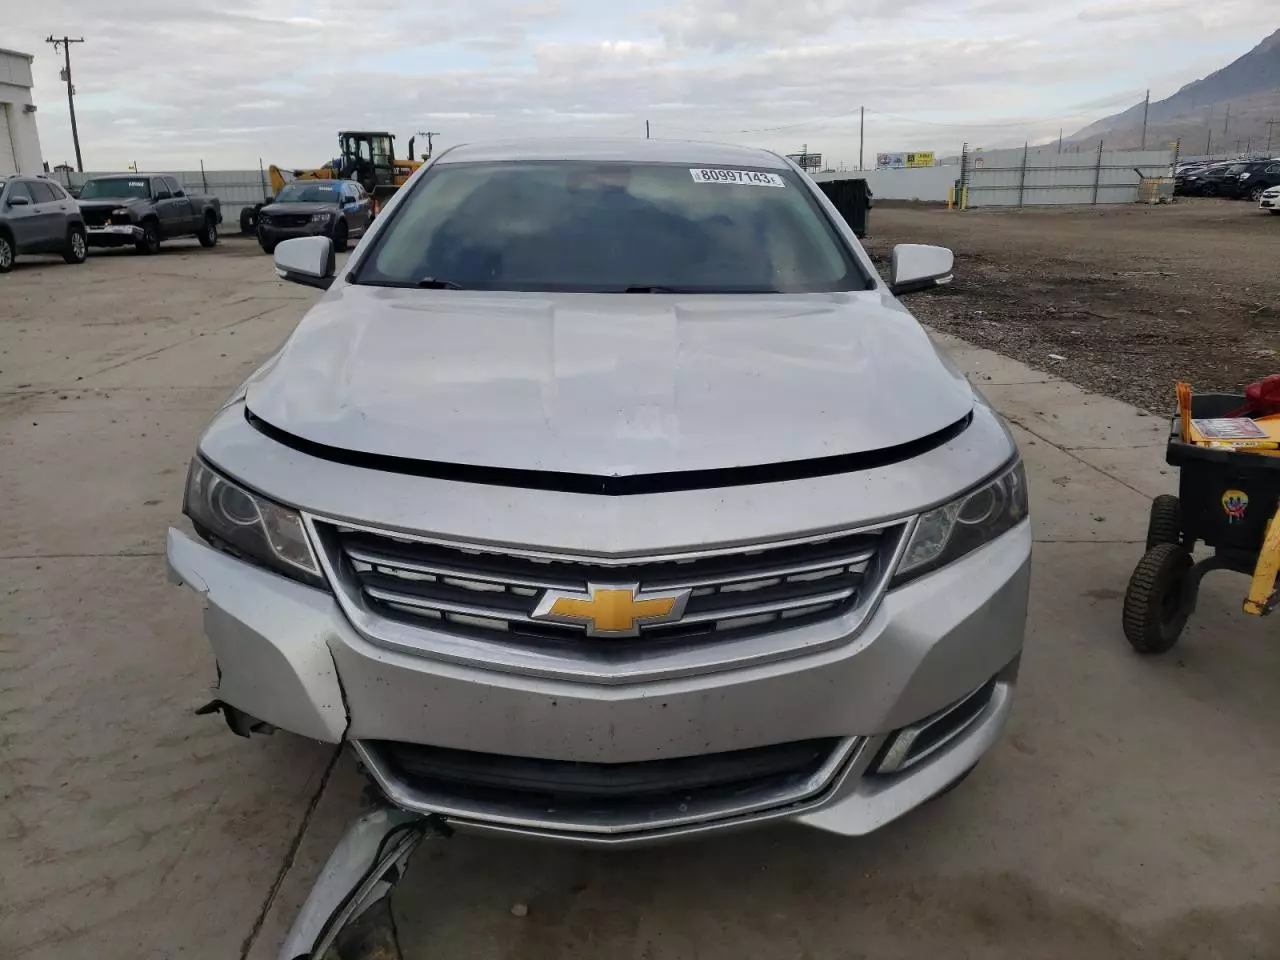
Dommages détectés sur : pare-choc avant, capot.
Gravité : majeur